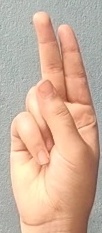
ASL sign: U